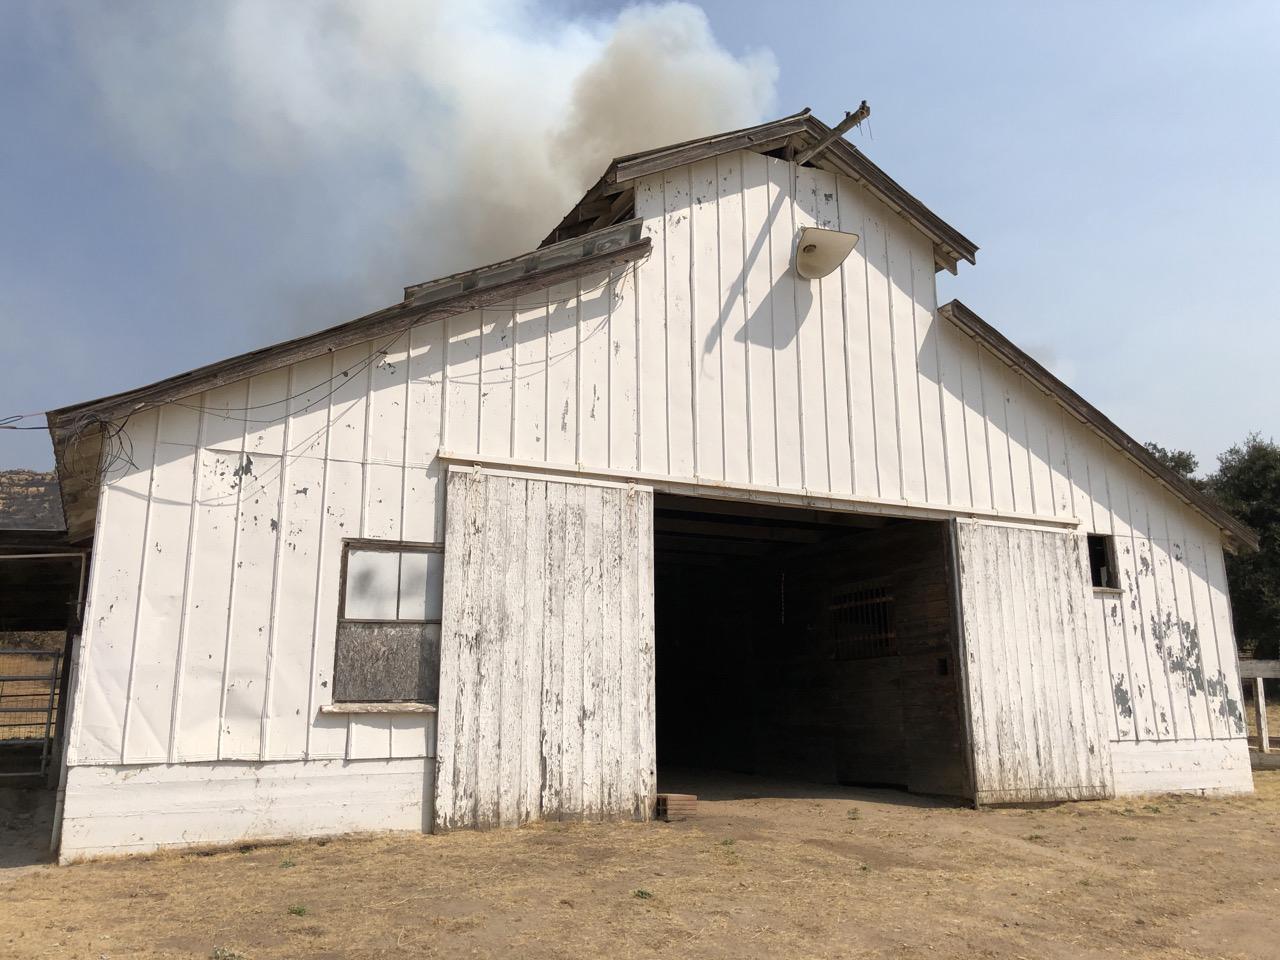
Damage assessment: no_damage